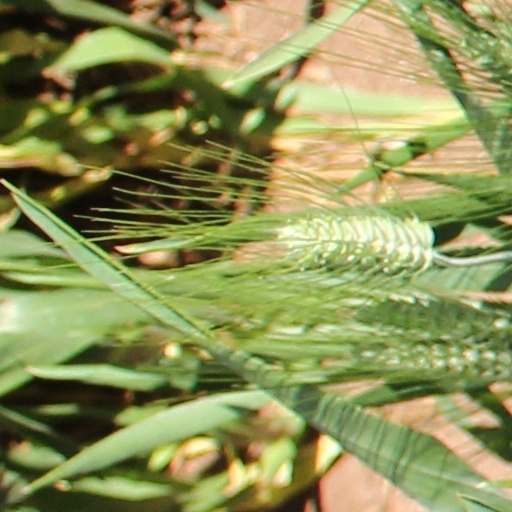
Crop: wheat